Kingdom of Mewar

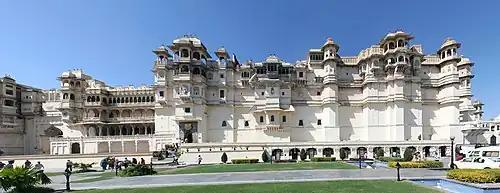
City Palace, Udaipur(front view)

After his father's assassination, Rana Kumbha ascended to the throne in 1433. He first dealt with this father's assassins and killed them. by the support of King of Marwar Rao Ranmal Rathore whom his father had helped to become the king. As one of the assassins of Mokal, Mahpa Panwar, was sheltered by the Sultan of Mandu, a demand for his person was made by the Maharana, but Mahmud Khilji refused to surrender the refugee. The Maharana prepared for hostilities and advanced to attack Mandu. The Sultan advanced with a powerful army to meet Kumbha. After a severe engagement the sultan's army was defeated and sultan was forced to fled to the fort of Mandu, following the victory Rana Kumbha laid siege to the fort of Mandu and captured the sultan, who was later freed. Rana captured the areas of Gagron, Ranthambore Sarangpur, Durganpur, Banswara and Raisen from the Malwa Sultanate. He also annexed region of Hadoti. Due to the growing power of Ranmal, Rana had Ranmal assassinated and Rana Kumbha captured Marwar too. In coming years Sultan made several attempts to revenge his defeats in the battle of Mandalgarh and Banas but every time he was defeated. Rana Kumbha started the conquest of Nagore due the harsh treatment of Hindus there. Shams Khan son of suptan of Nagore fled to Maharana Kumbha for shelter and help. Rana Kumbha who had long designs on Nagaur, gladly embraced this opportunity of carrying them out, and agreed to place Shams Khan on the throne of Nagaur on the condition that he acknowledged Rana Kumbha's supremacy by demolishing a part of the battlements of the fort of that place. Shams Khan accepted the terms.Rana Kumbha marched with a large army to Nagaur, defeated Mujahid, who fled towards Gujarat, and placed Shams Khan on the throne of Nagaur, and demanded of him the fulfillment of the condition. But Shams Khan humbly prayed to the Maharana to spare the fort, for otherwise his nobles would kill him after the Maharana was gone. He promised to demolish the battlements himself later on. The Maharana granted this prayer and returned to Mewar.